McKinley Park, Sacramento

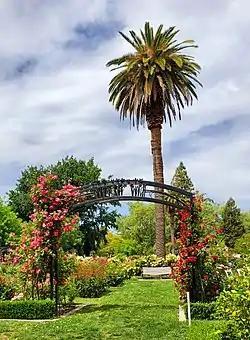

McKinley Park is a historically significant city park located in Sacramento, California. The Sacramento Street Railway Company built the park in 1871 to attract passengers to its line and the park continues to serve as both a recreational area and a gathering spot for residents of the greater Sacramento area.